The Silver Dream

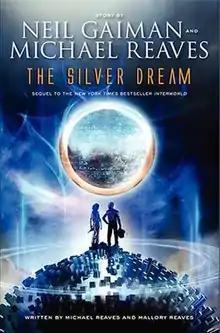
Cover of "The Silver Dream"

The Silver Dream is a fantasy and science fiction novel by Neil Gaiman, Michael Reaves and Mallory Reaves. It is a sequel to the 2007 novel "InterWorld", and was published in 2013.